Early Jurassic

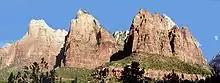
Massive cliffs in Zion Canyon consist of Lower Jurassic formations, including (from bottom to top): the Kayenta Formation and the massive Navajo Sandstone

There has been some debate over the actual base of the Hettangian Stage, and so of the Jurassic System itself. Biostratigraphically, the first appearance of psiloceratid ammonites has been used; but this depends on relatively complete ammonite faunas being present, a problem that makes correlation between sections in different parts of the world difficult. If this biostratigraphical indicator is used, then technically the Lias Group—a lithostratigraphical division—spans the Jurassic / Triassic boundary.